Coventry

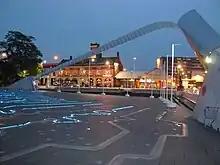
Millennium Square by night, showing the Time Zone Clock designed by Francoise Schein with the Whittle Arch soaring above

There are several theatre, art and music venues in Coventry attracting popular sporting events and singing musicians. Along with this, the city has several retail parks located out of the city centre and its own shopping mall in the heart of the city: